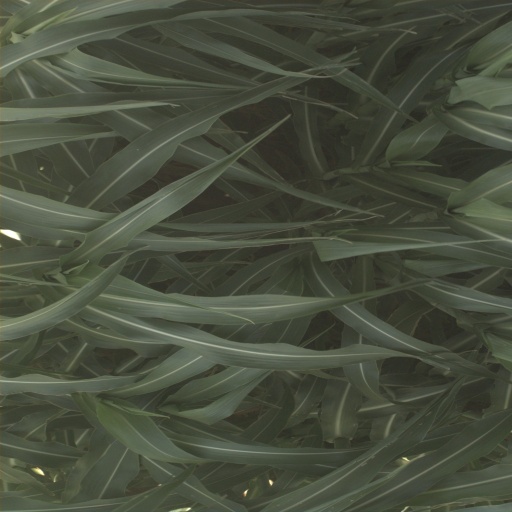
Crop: sorghum